Molotov–Ribbentrop Pact

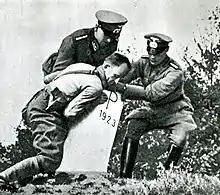
Nazis destroying border markers on the Polish-German border, 1939

On 1 September 1939, Germany invaded Poland from the west. Within a few days, Germany began conducting massacres of Polish and Jewish civilians and POWs, which took place in over 30 towns and villages in the first month of the German occupation. The Luftwaffe also took part by strafing fleeing civilian refugees on roads and by carrying out a bombing campaign. The Soviet Union assisted German air forces by allowing them to use signals broadcast by the Soviet radio station at Minsk, allegedly "for urgent aeronautical experiments".